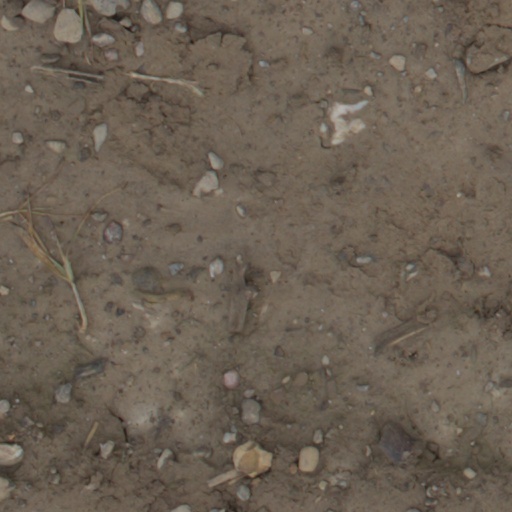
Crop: wheat